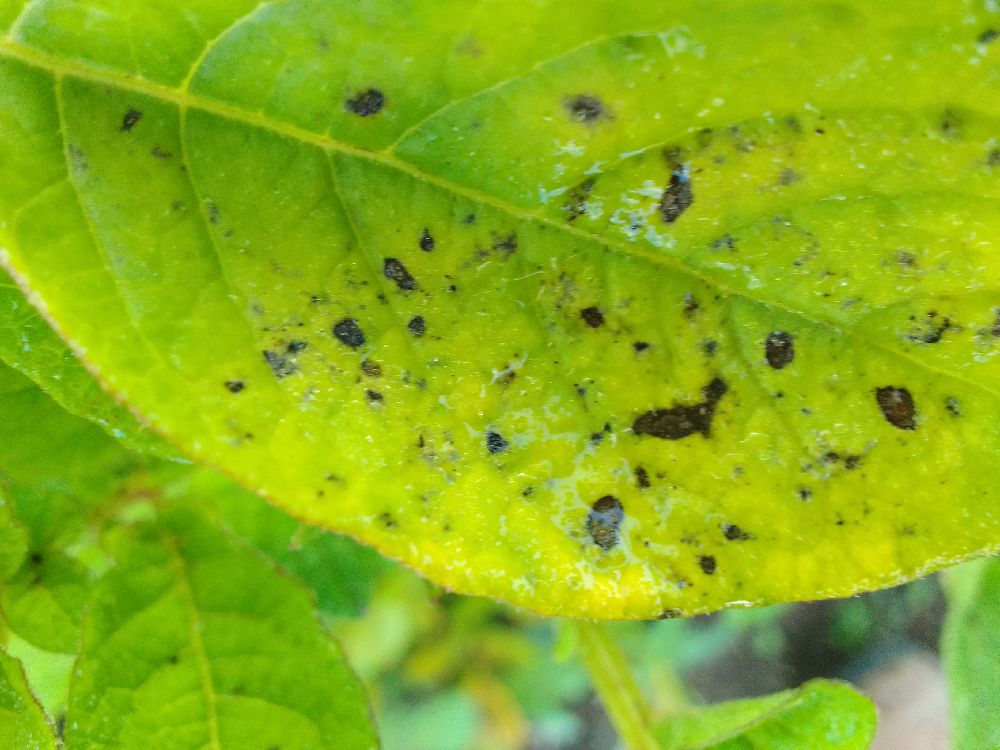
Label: Early blight